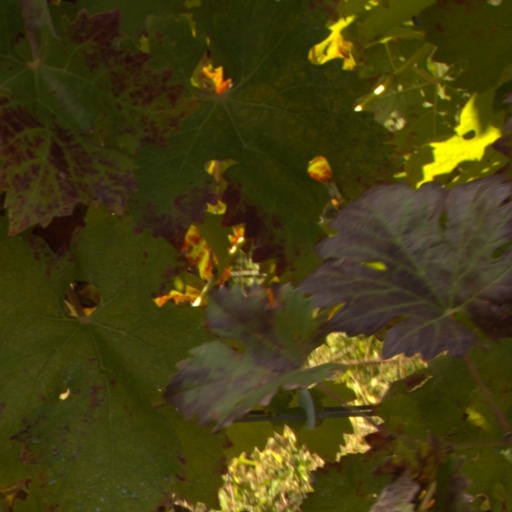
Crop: grape